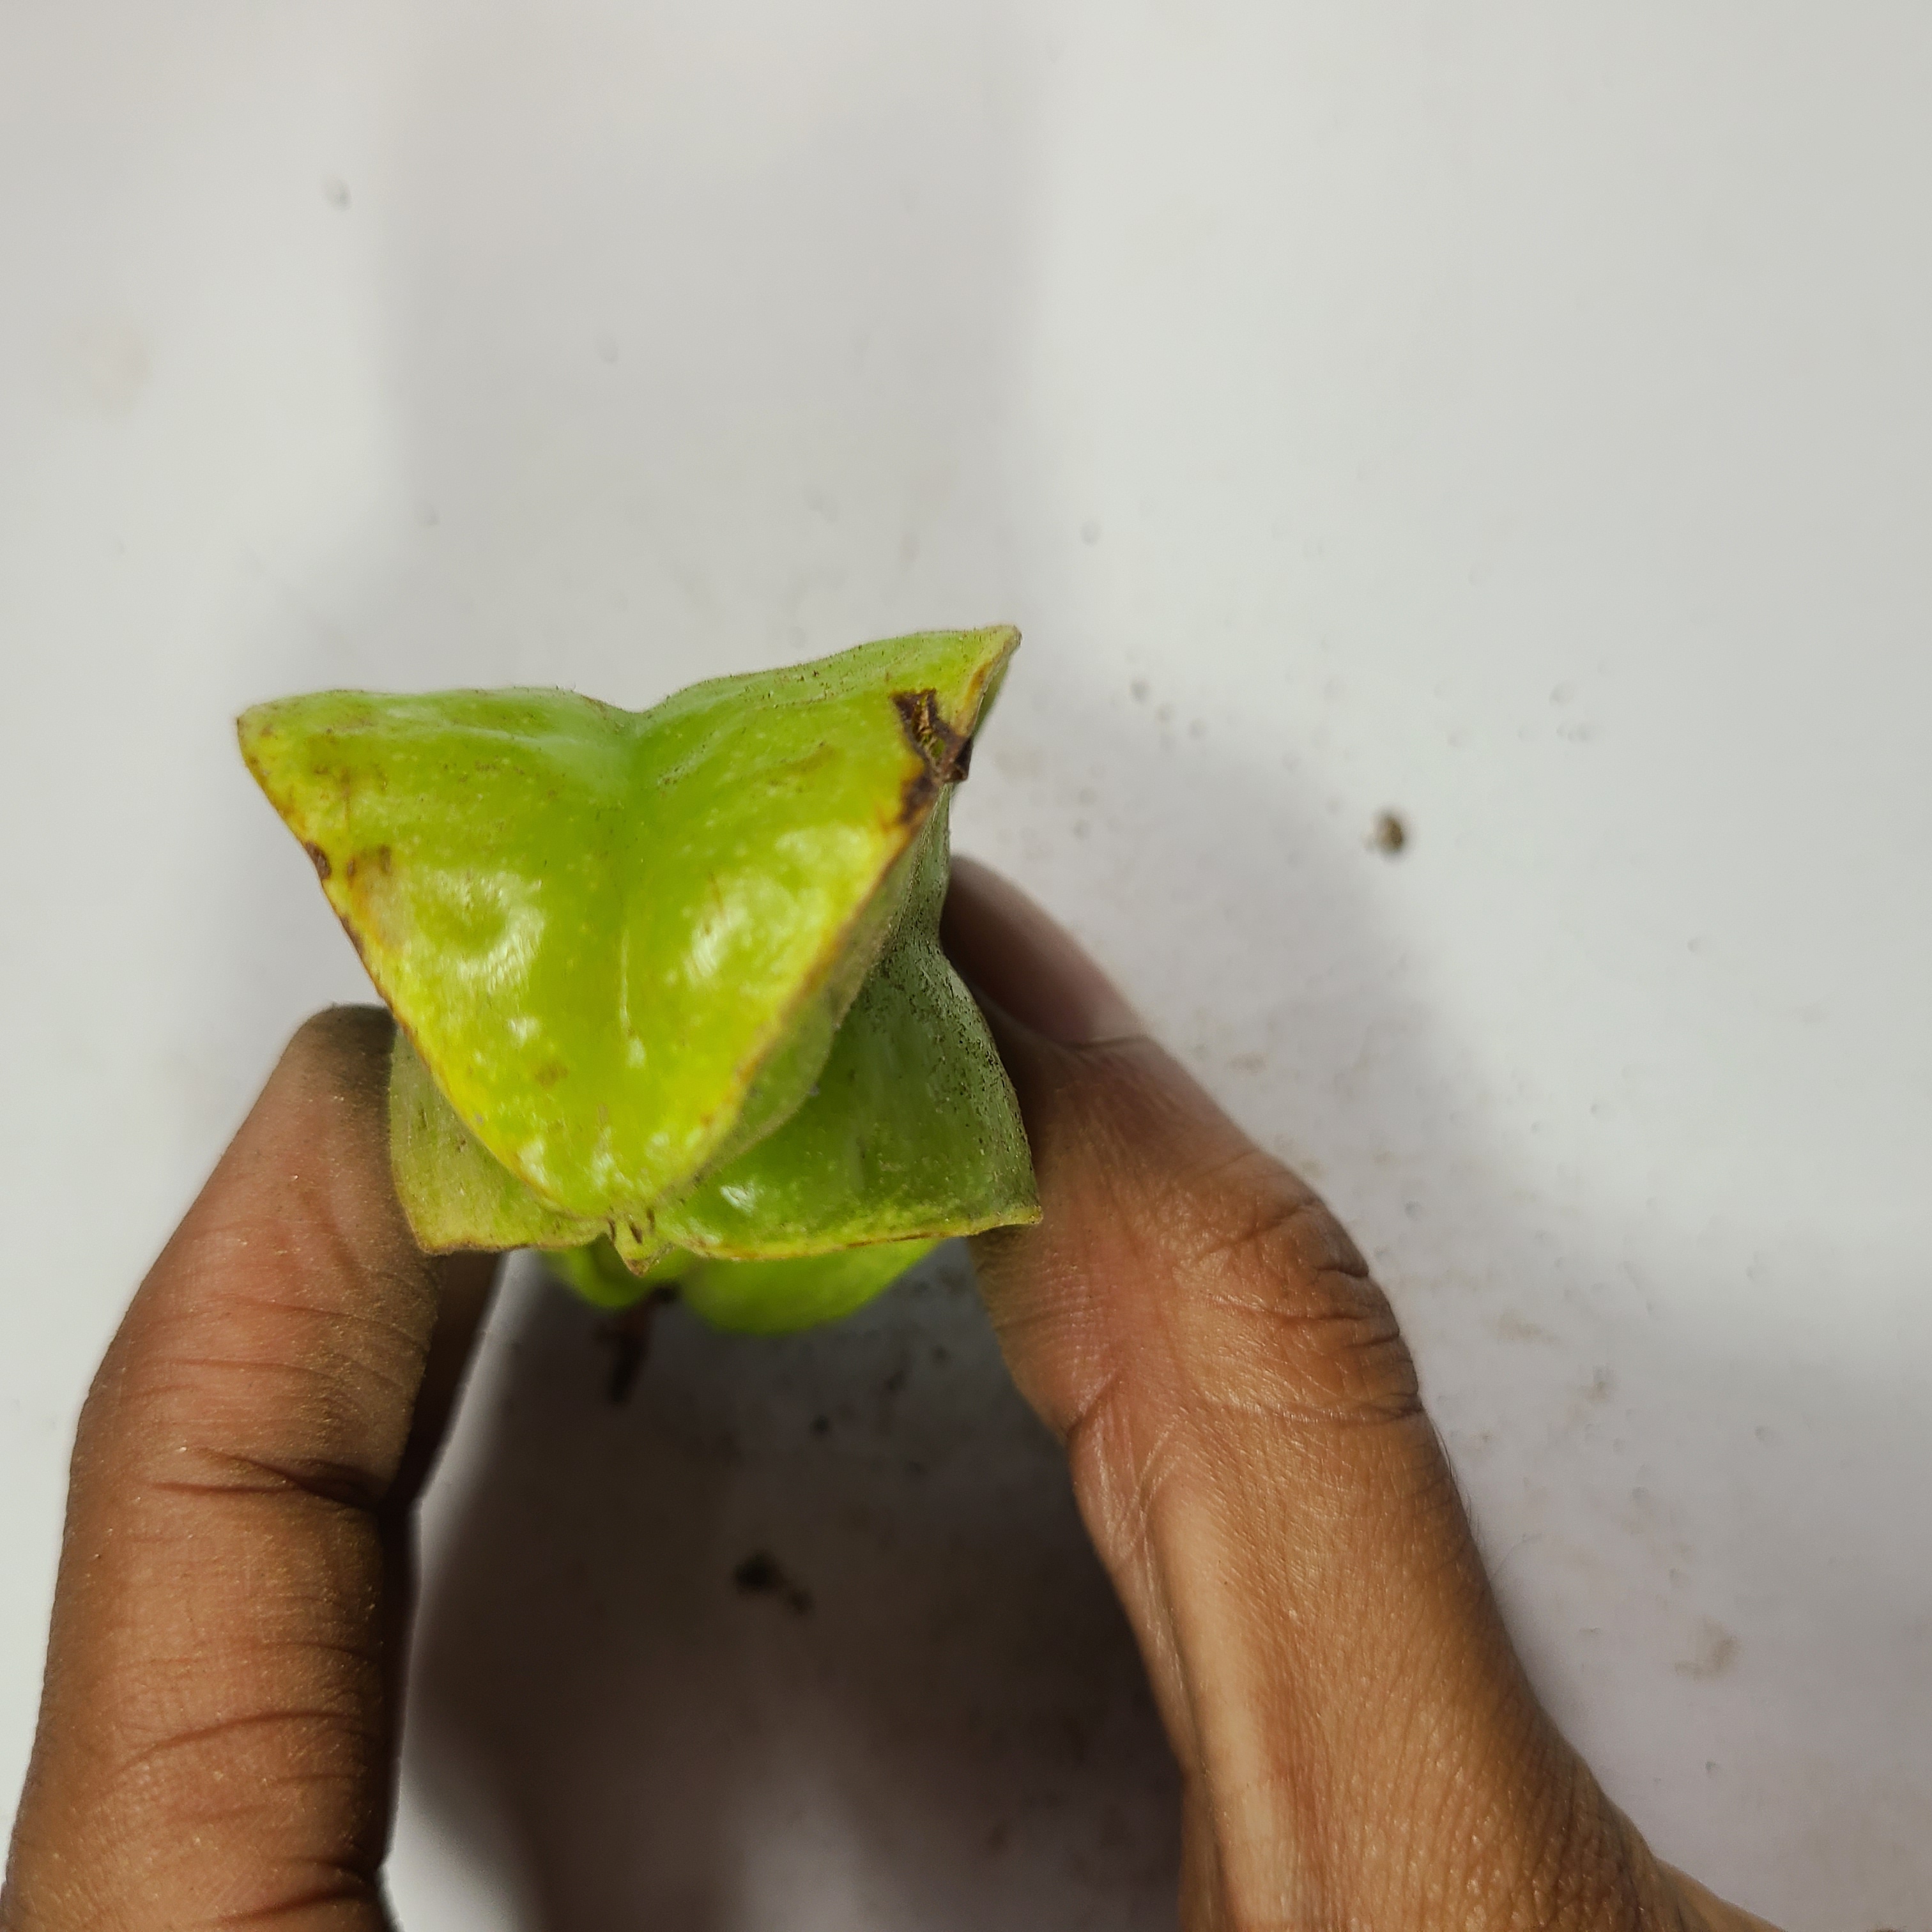
Label: Unhealthy Fruits